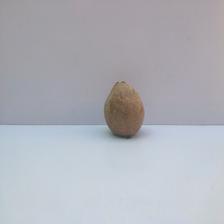
Size: Spoiled